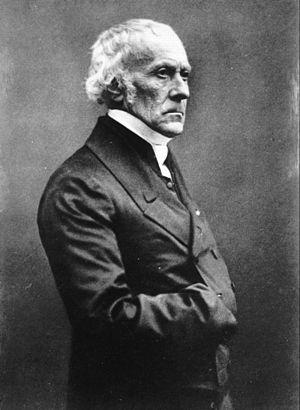
Photographie de François Guizot par Félix Nadar
Saint-Ouen-le-Pin est une commune française, située dans le département du Calvados en région Normandie, peuplée de 259 habitants.
Le royalisme protestant en France au XXᵉ siècle est un courant de pensée qui vise à rétablir la monarchie de manière durable en France. Déjà présent au XIXᵉ siècle, c'est au XXᵉ et plus particulièrement pendant l'entre-deux-guerres qu'il atteindra son apogée, avant de péricliter jusqu'à quasiment disparaître. Il connaît, durant les années 1990, un certain regain.
François Guizot, pour l'état civil François Pierre Guillaume Guizot, né le 4 octobre 1787 à Nîmes, mort le 12 septembre 1874 à Saint-Ouen-le-Pin, est un historien et homme d'État français, membre de l'Académie française à partir de 1836, plusieurs fois ministre sous la monarchie de Juillet, en particulier des Affaires étrangères de 1840 à 1848, devenant président du Conseil en 1847, peu avant d'être renversé par la Révolution française de 1848.
Les élections législatives ont eu lieu le 4 novembre 1837 à la suite de la dissolution de la chambre sortante par le Roi Louis-Philippe Iᵉʳ le 3 octobre précédent. Il s'agissait de conforter son président du conseil, le comte Mathieu Molé, en proie à de vives contestations au sein de la majorité parlementaire orléaniste et animées notamment par son prédécesseur Adolphe Thiers.